Mr Hudson

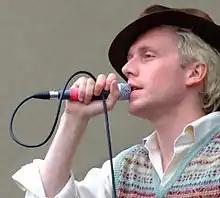
Performing with Mr. Hudson and The Library in July 2007

Hudson embarked on his music career when he formed Mr Hudson and the Library, composed of Maps Huxley aka Robin French (bass), Wilkie Wilkinson (drums), Joy Joseph (steel drums, vocals) and Torville Jones (piano). The first result, an EP entitled "Bread & Roses", came out via Deal Real in October 2006. The group toured with Amy Winehouse in early 2007 in support of their debut album, "A Tale of Two Cities", released through Deal Real/Mercury. Mr. Hudson was first featured on Later with Jools Holland on 8 December 2006.